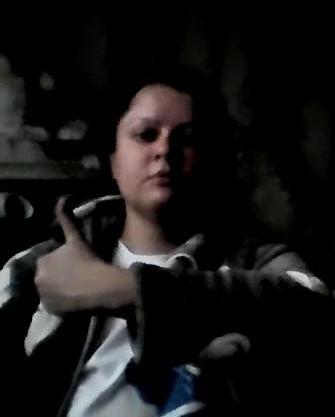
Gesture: like